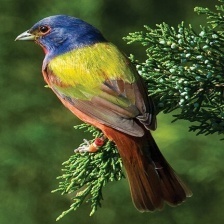
Species: PAINTED BUNTING
Scientific name: PASSERINA CIRIS
ImageNet parent category: indigo_bunting